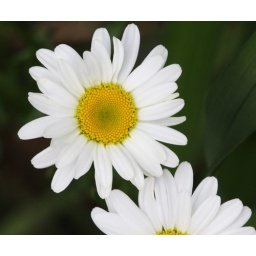
Wild daisy blooms, Flora and fauna in my garden today.